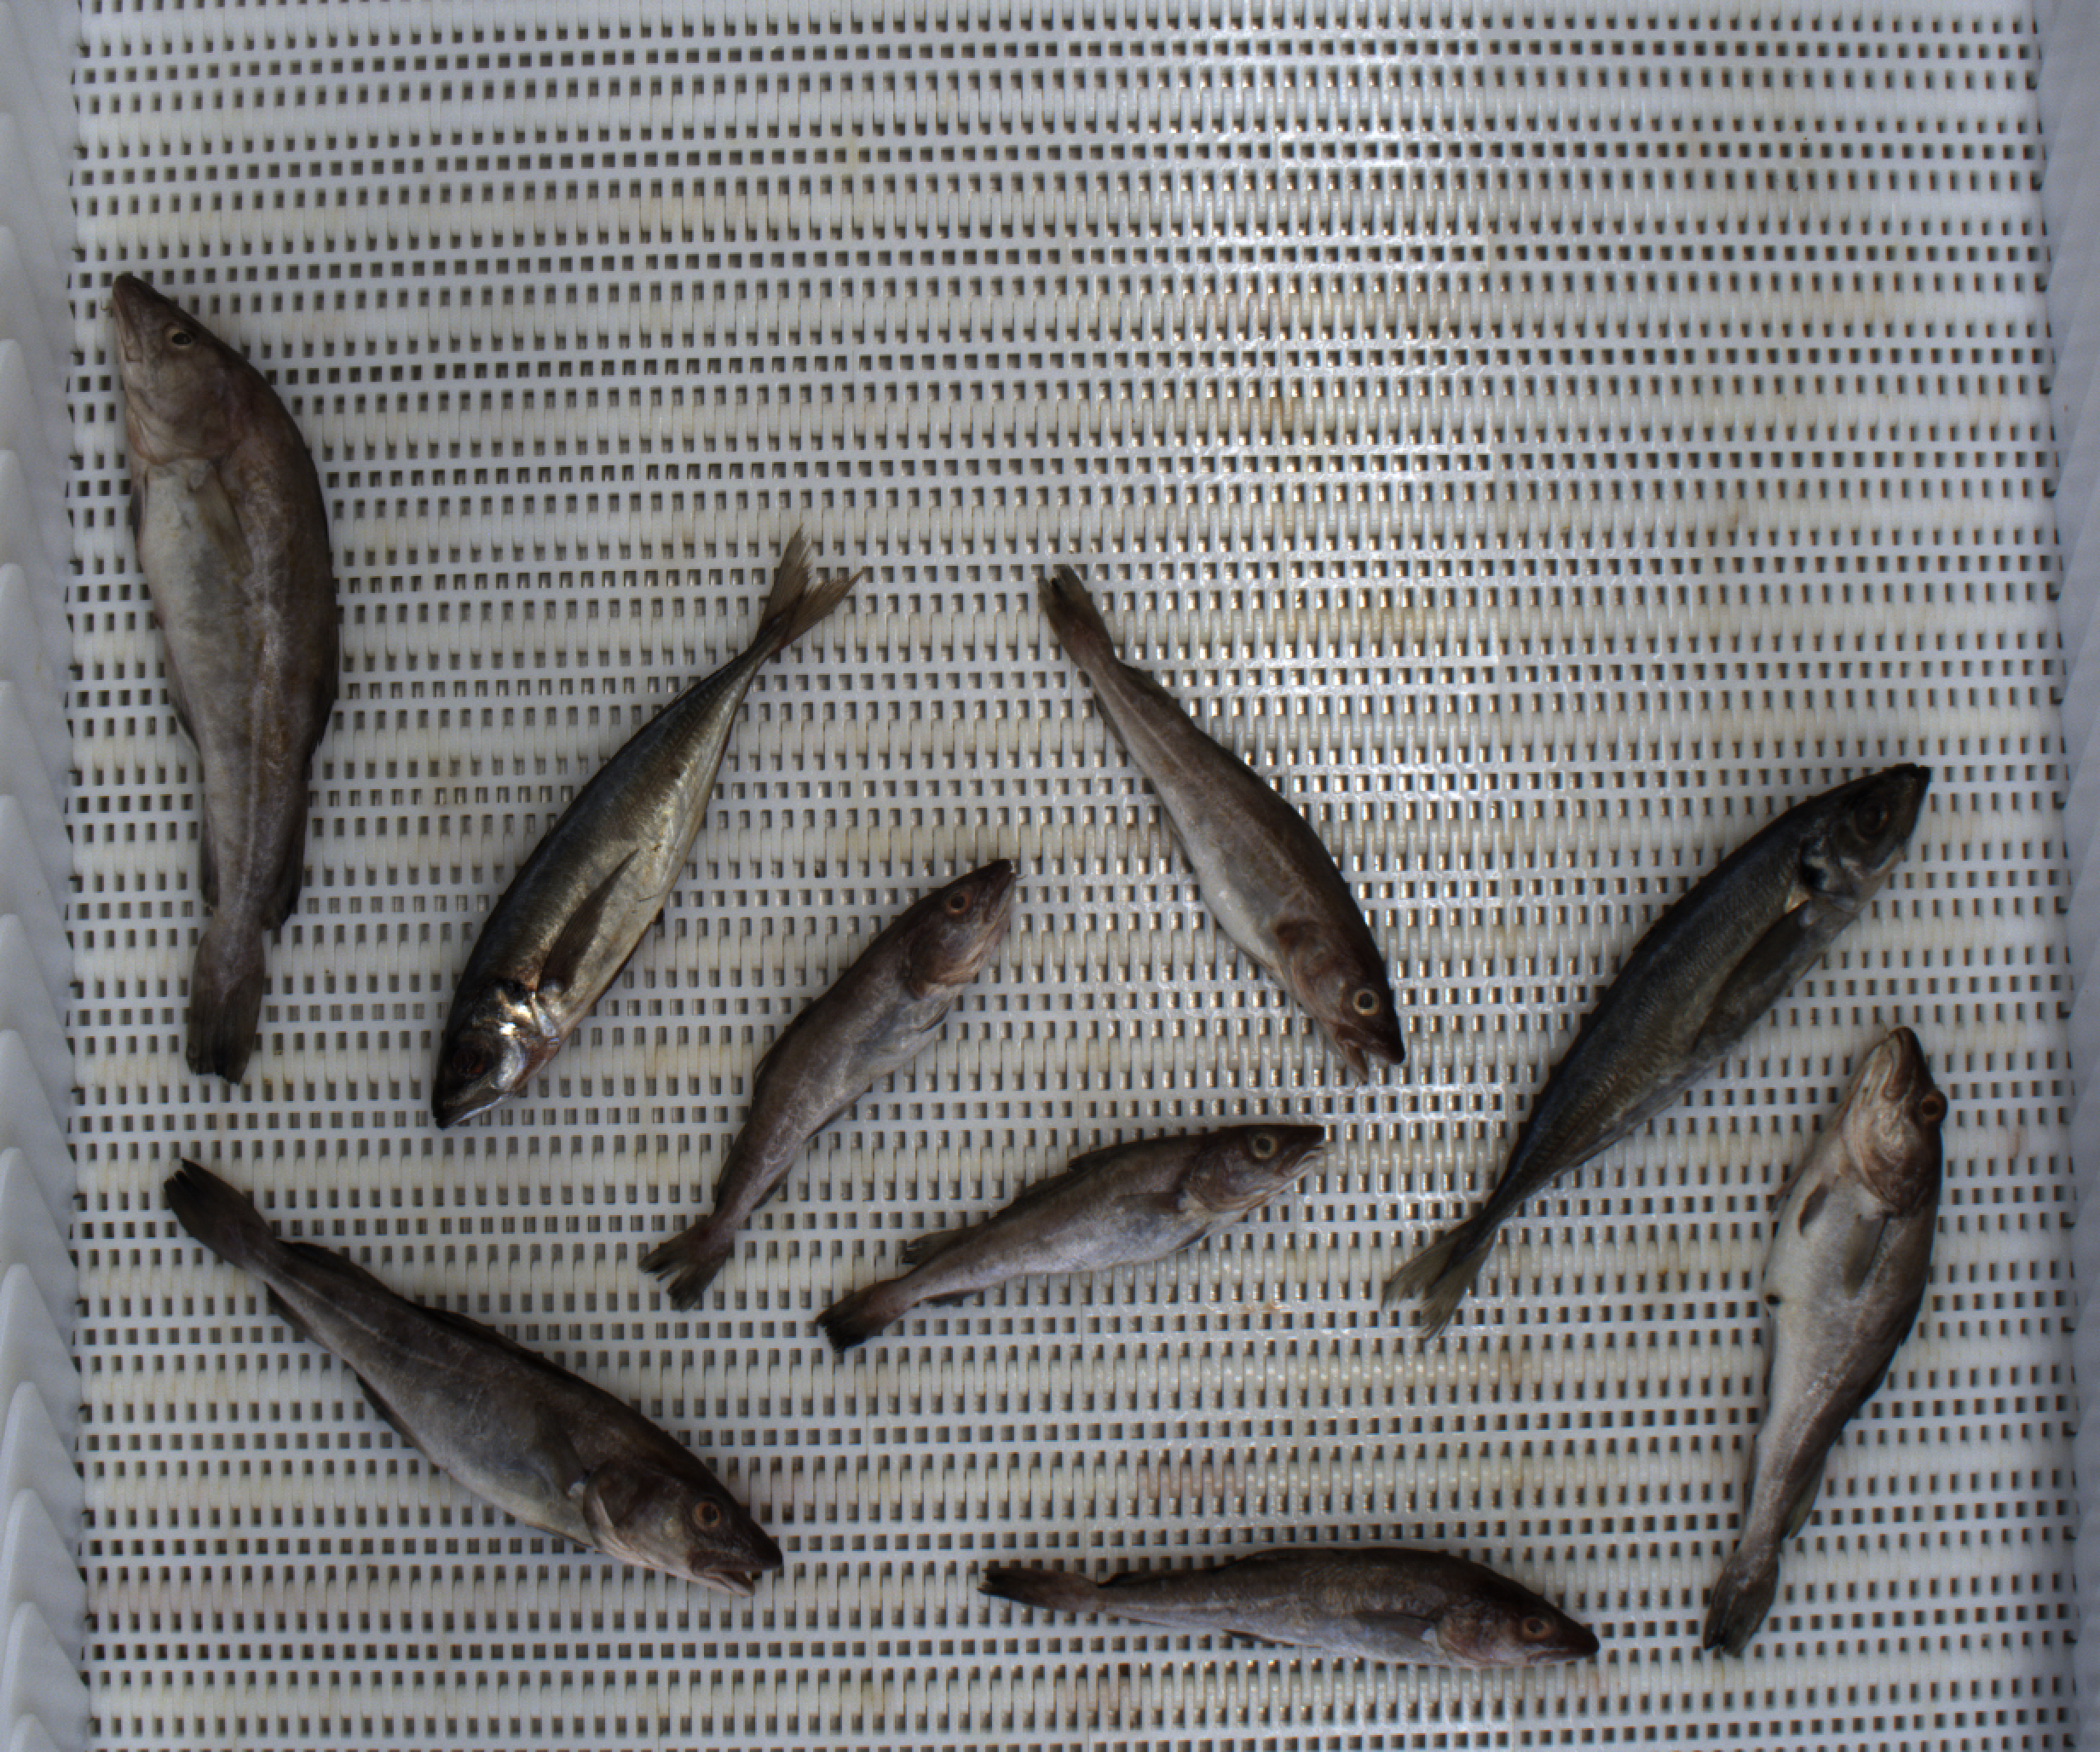
Total fish: 9
Cod: 7
Haddock: 0
Whiting: 0
Hake: 0
Horse mackerel: 2
Saithe: 0
Other: 0